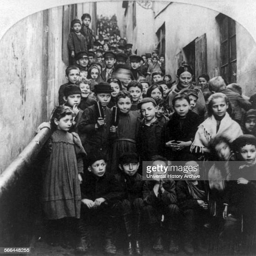
photograph of children in a street dated